Edoardo Mascheroni

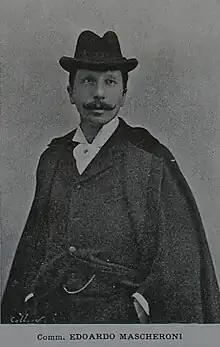
Edoardo Mascheroni, 1895

Edoardo Mascheroni (born Milan, Austrian Empire, 4 September 1852 – died Valganna, 4 March 1941) was an Italian composer and conductor. He is remembered for conducting the world premiere of Giuseppe Verdi's "Falstaff"; he also composed two operas of his own, to libretti by Luigi Illica. His brother Angelo was also a composer.